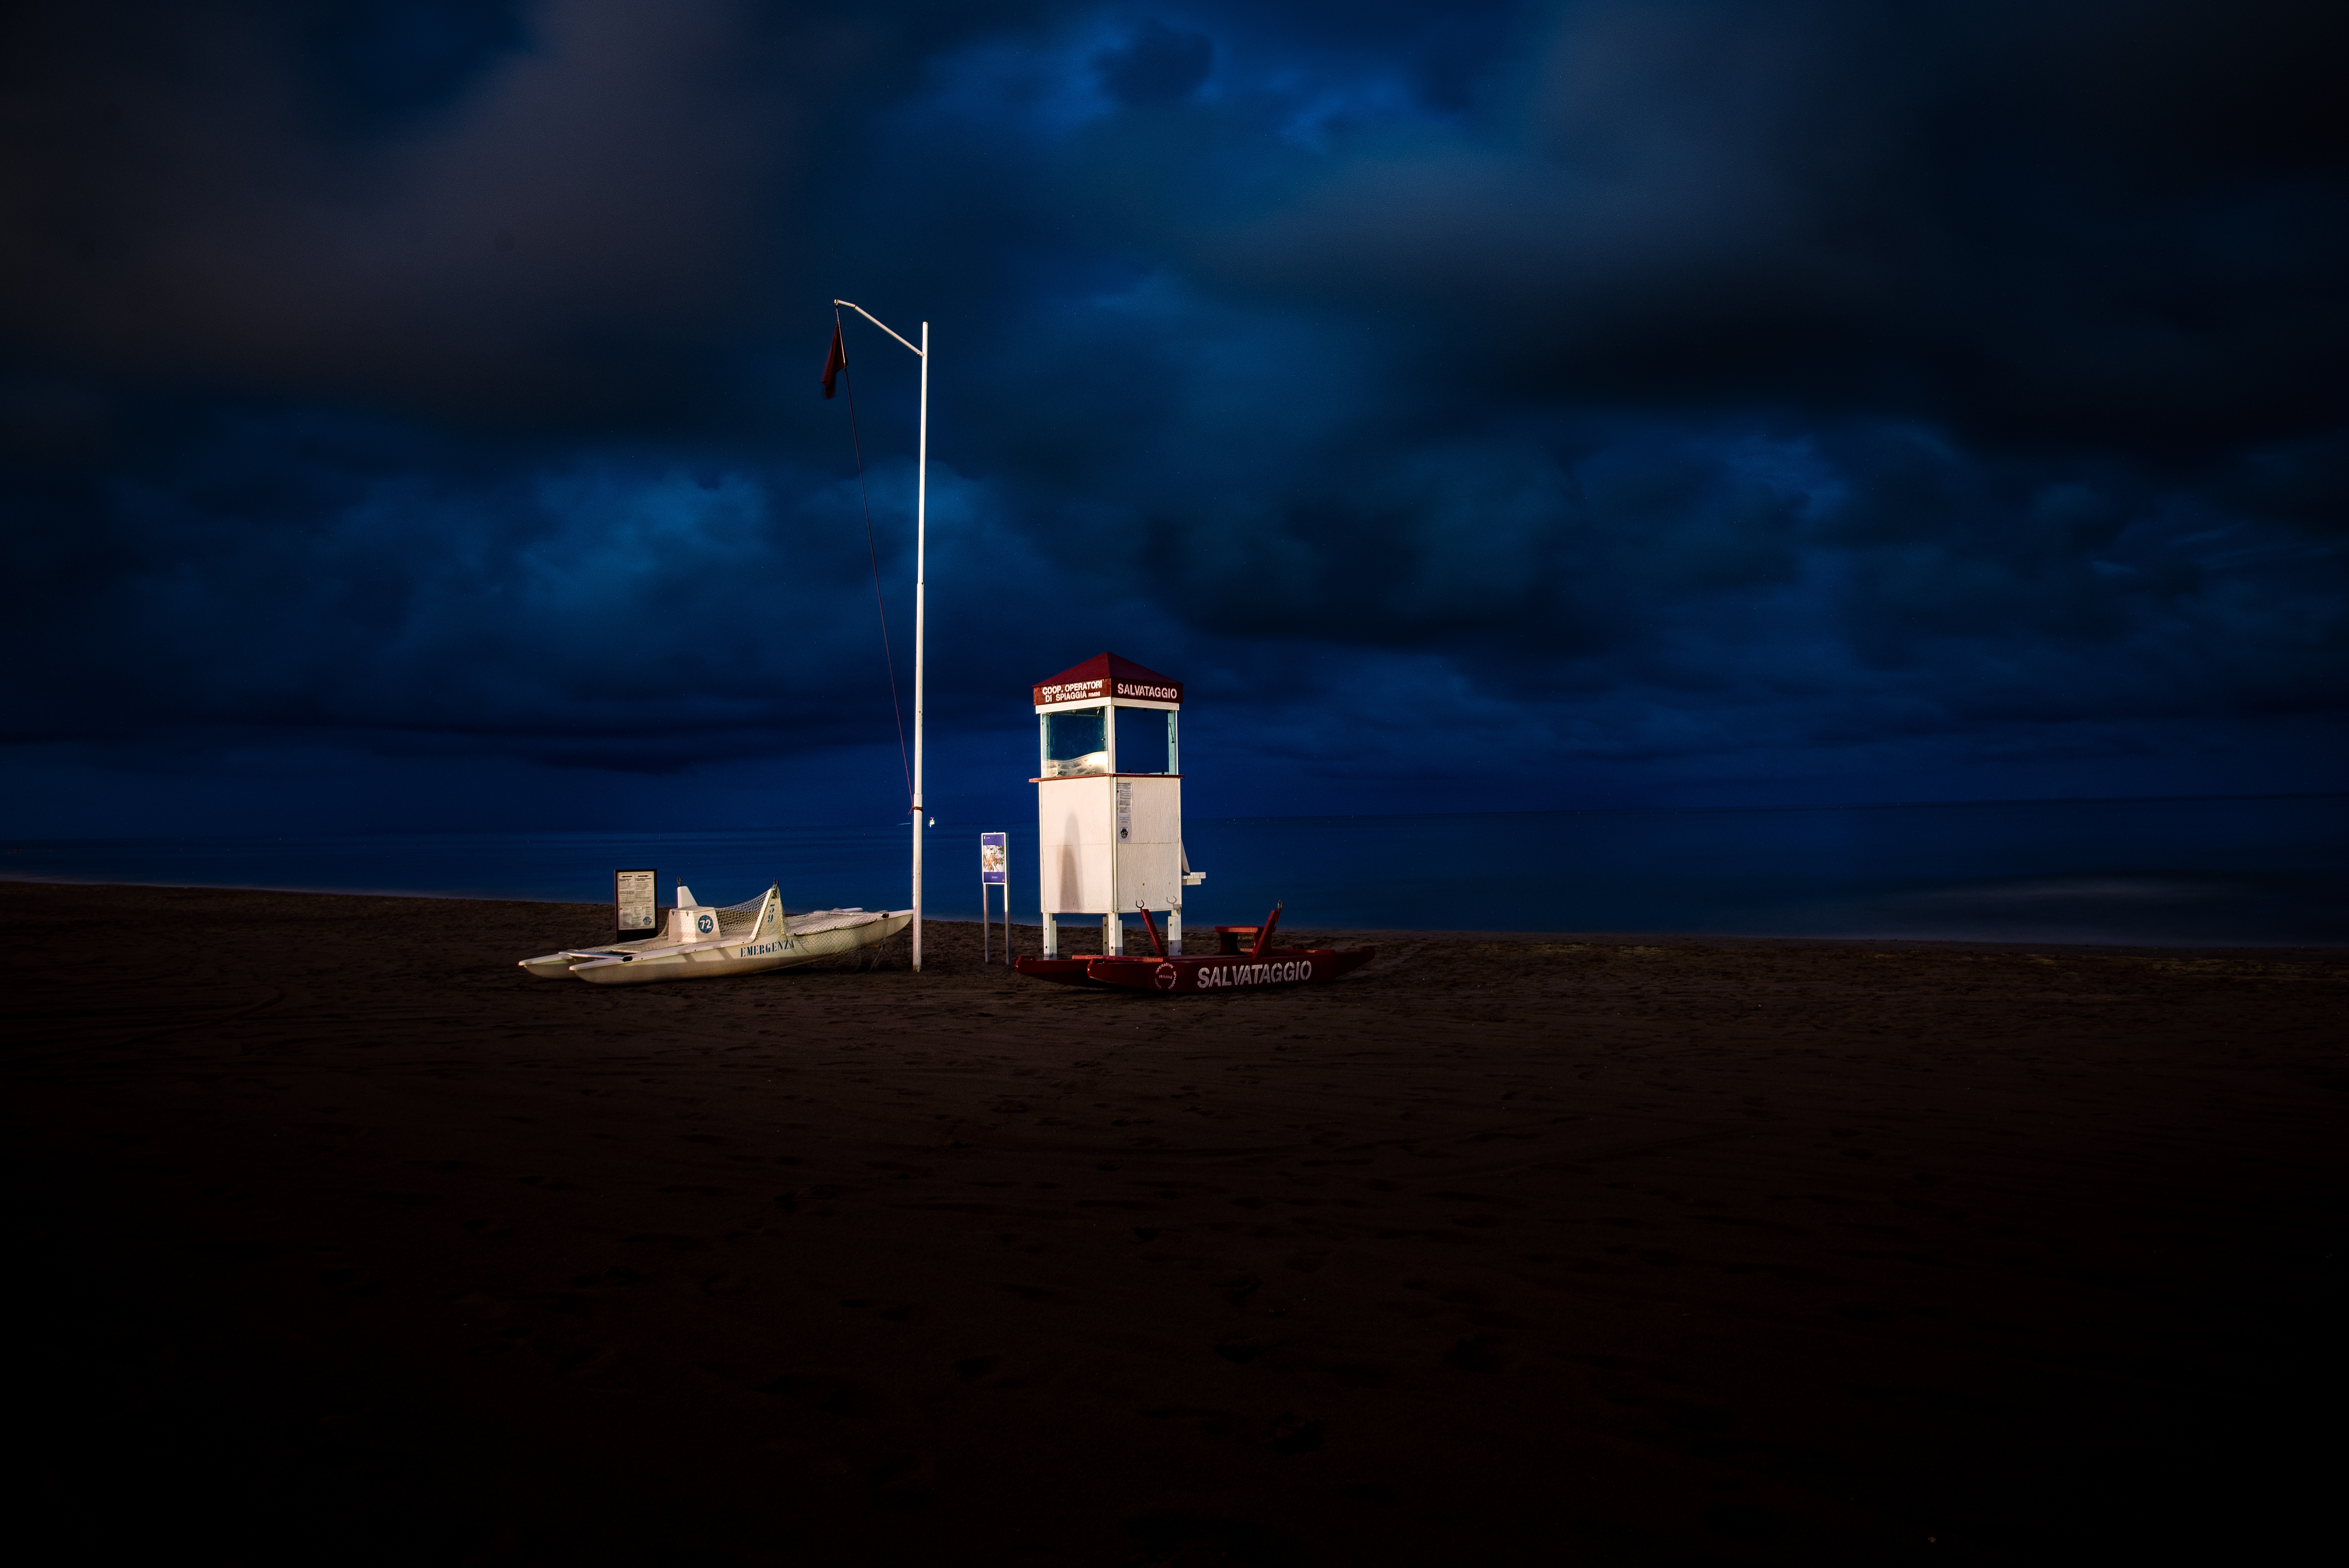
beach, sea, horizon, light, cloud, lighthouse, sky, boat, night, wind, dawn, atmosphere, dusk, evening, reflection, tower, darkness, lighting, atmosphere of earth